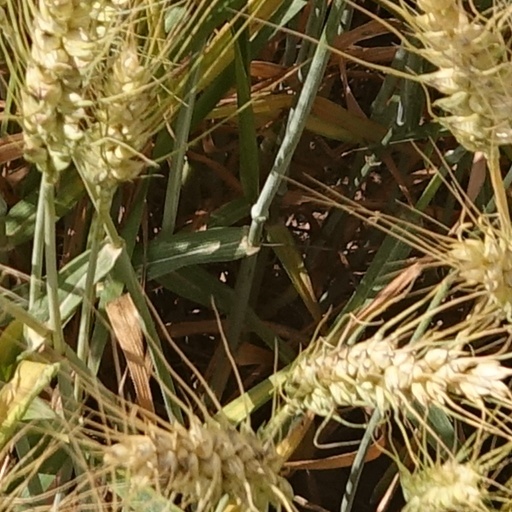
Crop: wheat